Arrow Flash

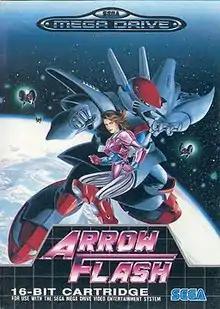
European cover art

is a horizontally scrolling shooter video game developed by I.T.L and published by Sega in Japan and Europe and by Renovation Products in the United States for the Mega Drive / Genesis in 1990. The game's main character pilots a prototype transformable fighter-mecha left from her grandfather to fight against an alien attack on humankind. The game is mostly a horizontal shooter, with one down scrolling stage.